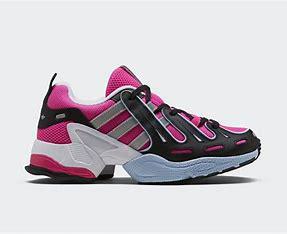
Brand: Adidas
Model: EQT Gazelle